William H. Webster

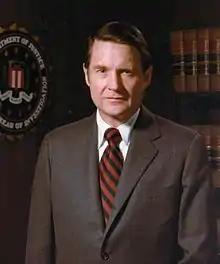
Webster as FBI director

William Hedgcock Webster (born March 6, 1924) is an American retired attorney and jurist who most recently served as chair of the Homeland Security Advisory Council from 2005 until 2020. He was a United States district judge of the United States District Court for the Eastern District of Missouri and a United States circuit judge of the United States Court of Appeals for the Eighth Circuit before becoming director of the Federal Bureau of Investigation (FBI) from 1978 to 1987 and director of Central Intelligence (CIA) from 1987 to 1991. He is the only person to have held both positions.